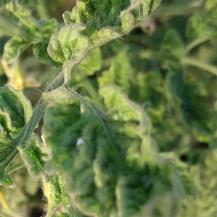
Crop: Tomato
Condition: virosis-d